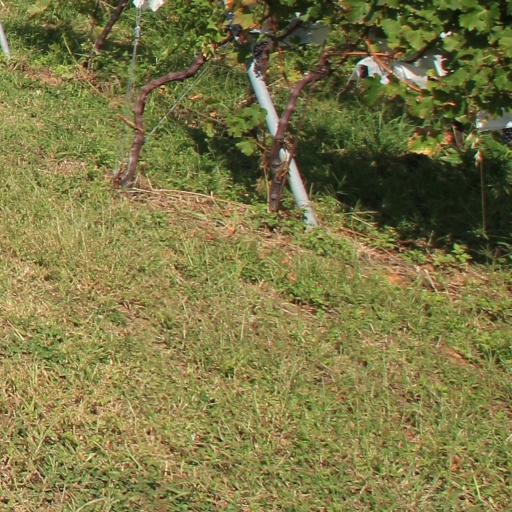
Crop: grape